9th Queen's Royal Lancers

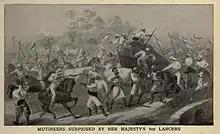
Mutineers surprised by the 9th Lancers in 1857

The regiment was formed by Major-General Owen Wynne as Owen Wynne's Regiment of Dragoons in Bedford in 1715 as part of the response to the Jacobite rising. The regiment's first action was to attack the Jacobite forces in Wigan in late 1715. In 1717, the regiment embarked for Ballinrobe, in Ireland, and was placed on the Irish establishment. The regiment was ranked as the 9th Dragoons in 1719, re-titled as the 9th Regiment of Dragoons in 1751 and converted into Light Dragoons, becoming the 9th Regiment of (Light) Dragoons in 1783. The regiment fought at the Battle of Kilcullen, inflicting severe losses on the rebels, on 24 May 1798 and at the Battle of Carlow on 25 May 1798, when they successfully ambushed the rebels, during the Irish Rebellion. The regiment also saw action at the Battle of Vinegar Hill on 21 June 1798.